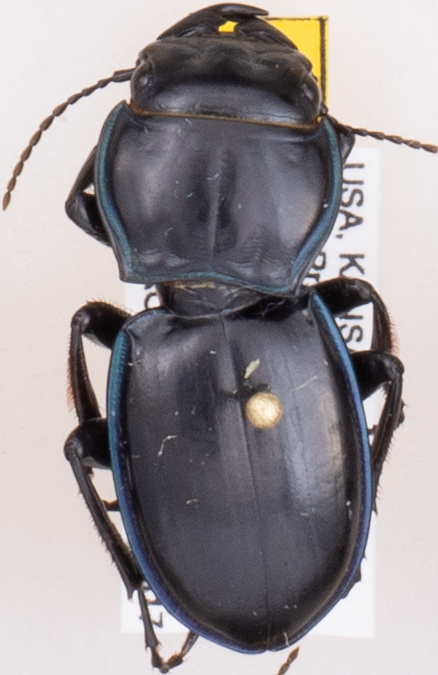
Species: Pasimachus elongatus
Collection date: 2015-08-17
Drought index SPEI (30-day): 0.318
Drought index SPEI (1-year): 0.454
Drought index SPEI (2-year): -0.27